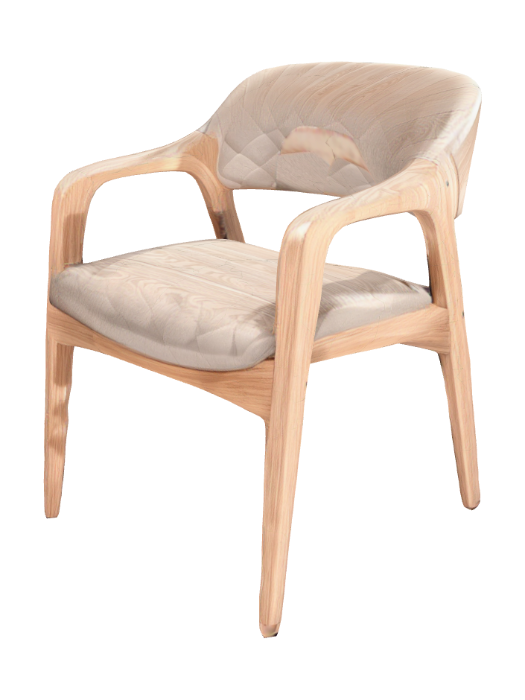
미적 점수 (1~10점): 1